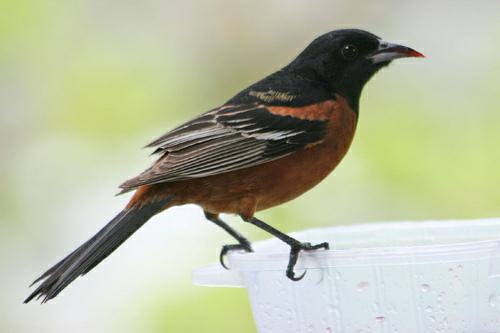
A photo of a orchard oriole